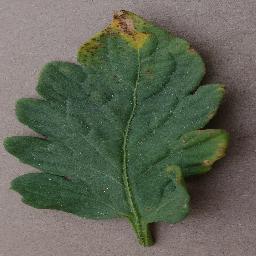
Label: Tomato___Bacterial_spot